James McDaniel

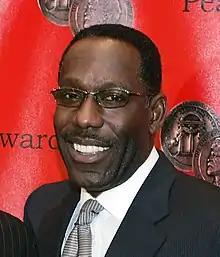
McDaniel at the 65th Annual Peabody Awards

James McDaniel Jr. (born March 25, 1958) is an American stage, film and television actor. He is best known for playing Lt. Arthur Fancy on the television show "NYPD Blue". He played the role of Paul in the hit Lincoln Center play "Six Degrees of Separation". He played a police officer in the ill-fated 1990 series "Cop Rock", and a close advisor to the director Spike Lee regarding the activist Malcolm X in the 1992 film "Malcolm X". He also played Sgt. Jesse Longford in the ABC television series "Detroit 1-8-7".